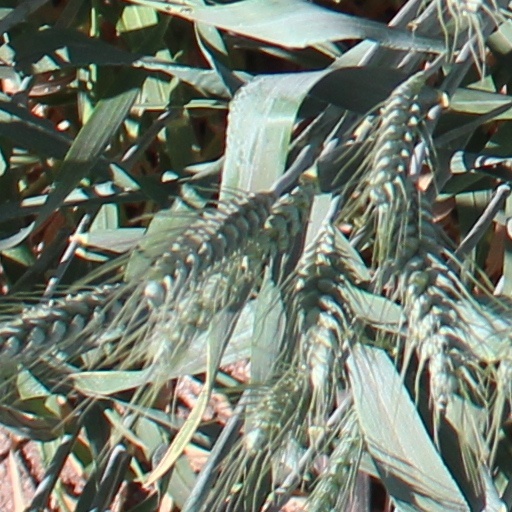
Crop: wheat